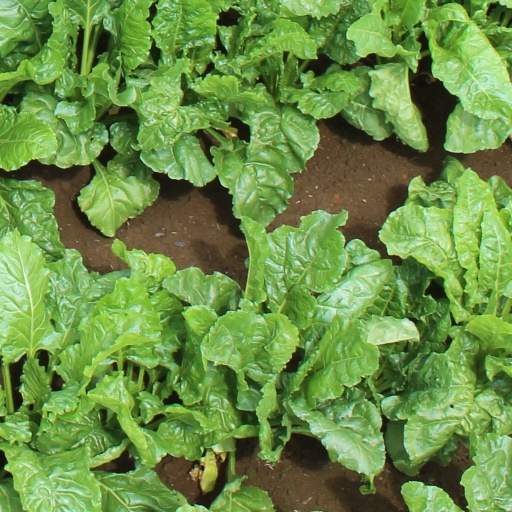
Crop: sugar beet